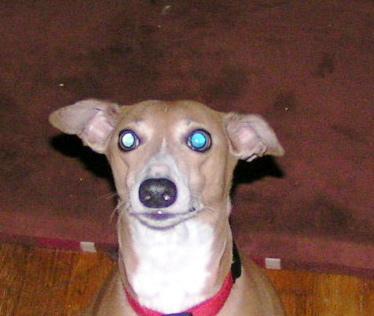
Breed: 238-n000099-Italian_greyhound